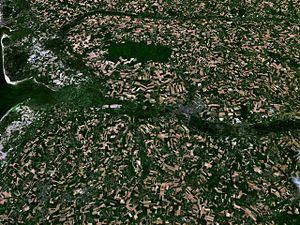
La forêt de Crécy est une forêt domaniale des Hauts-de-France, située dans le département de la Somme, entre Abbeville et Berck. D'une superficie de 4 300 hectares, elle constitue un des principaux massifs forestiers de France.